Yuldash Akhunbabaev

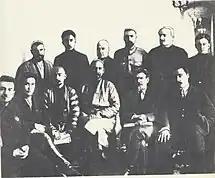
Yuldash Akhunbabaev among the delegates of the Third All-Union Congress of Soviets in 1925. Akhunbabaev is sitting in the center.

He often met and spoke with Joseph Stalin and other representatives of leadership in the Soviet Union. Although he did not directly participate in the Great Patriotic War, Akhunbabaev mobilized the entire labor force of the Uzbek SSR for rear support in the war. He also sent thousands of wagons loaded with flour, oil, fabrics, wool, metals, and other useful items to the front, using railways.